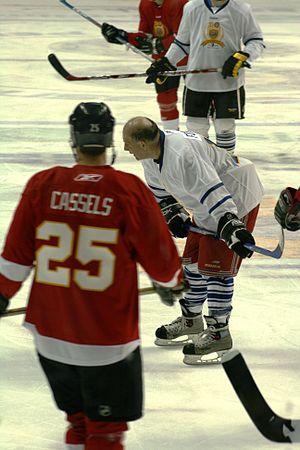
Andrew Cassels jouant à la partie des légendes lors de la 50e édition du Tournoi International de Hockey Pee-Wee de Québec.